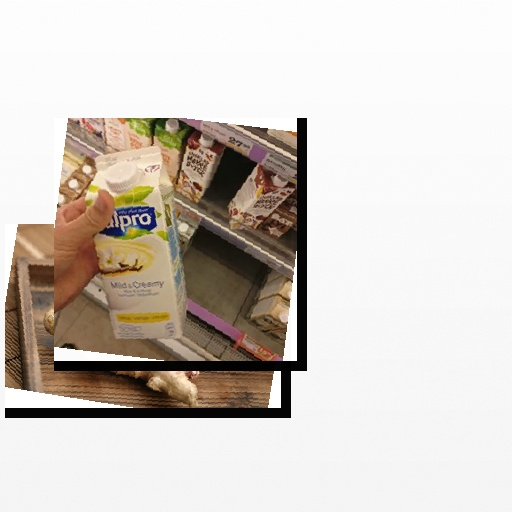
Food items: vanilla_soyghurt, ginger